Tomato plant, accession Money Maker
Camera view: tilt-top (135 deg); turntable rotation: 300 degrees
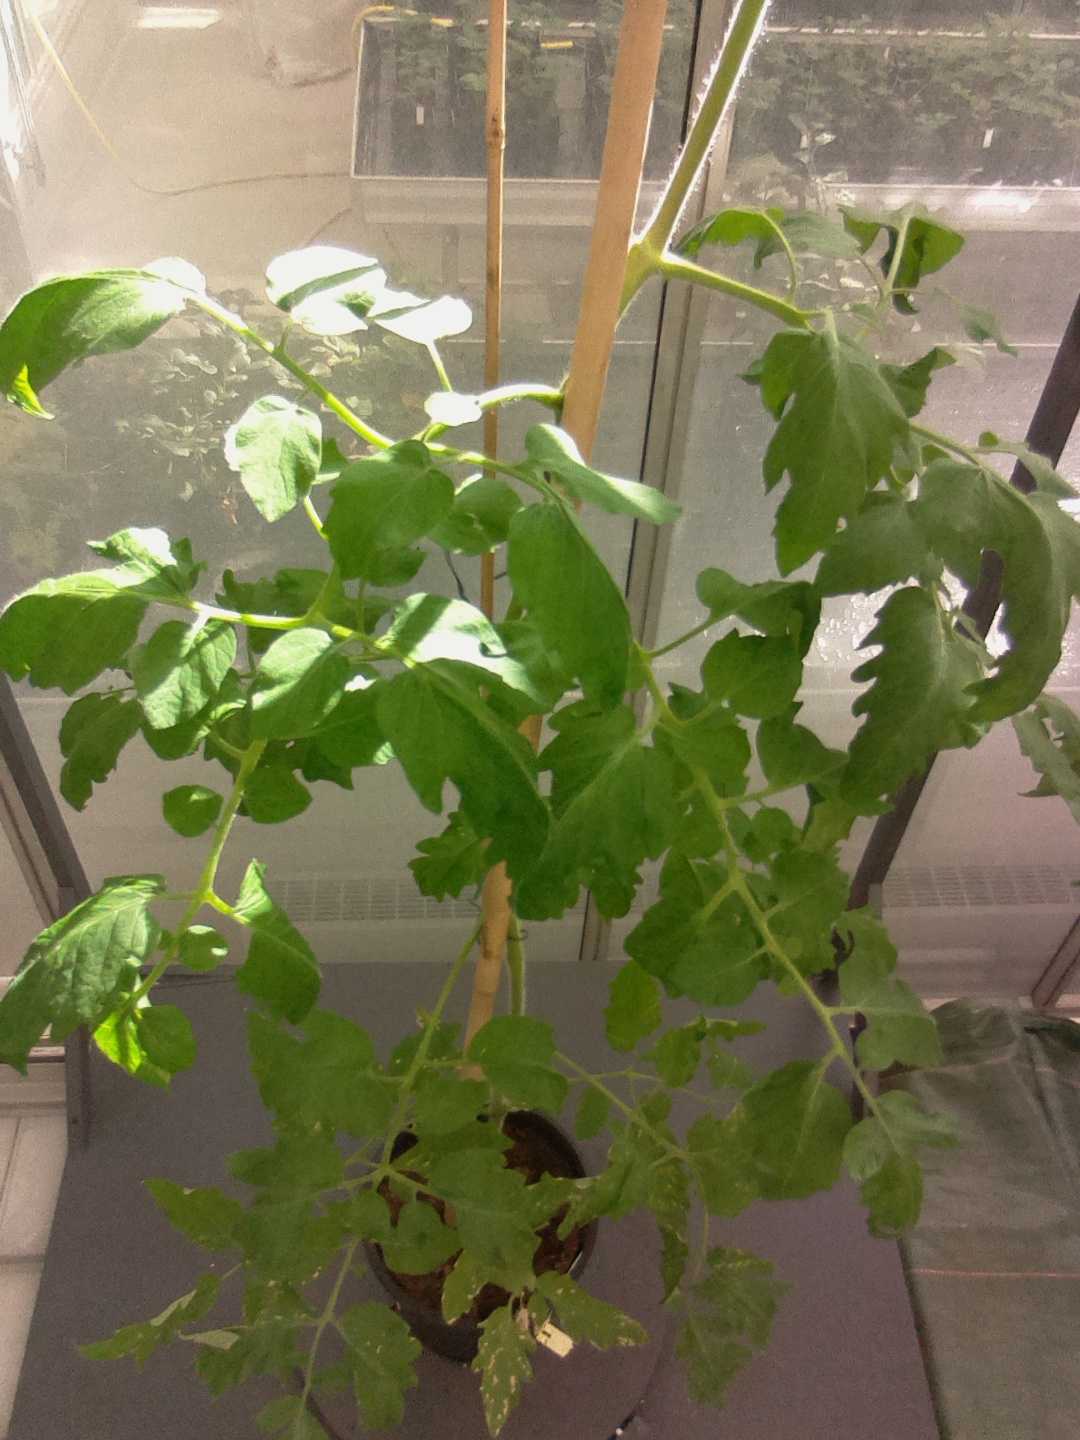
BBCH growth stage 28: 80%-90% Side shoots formed